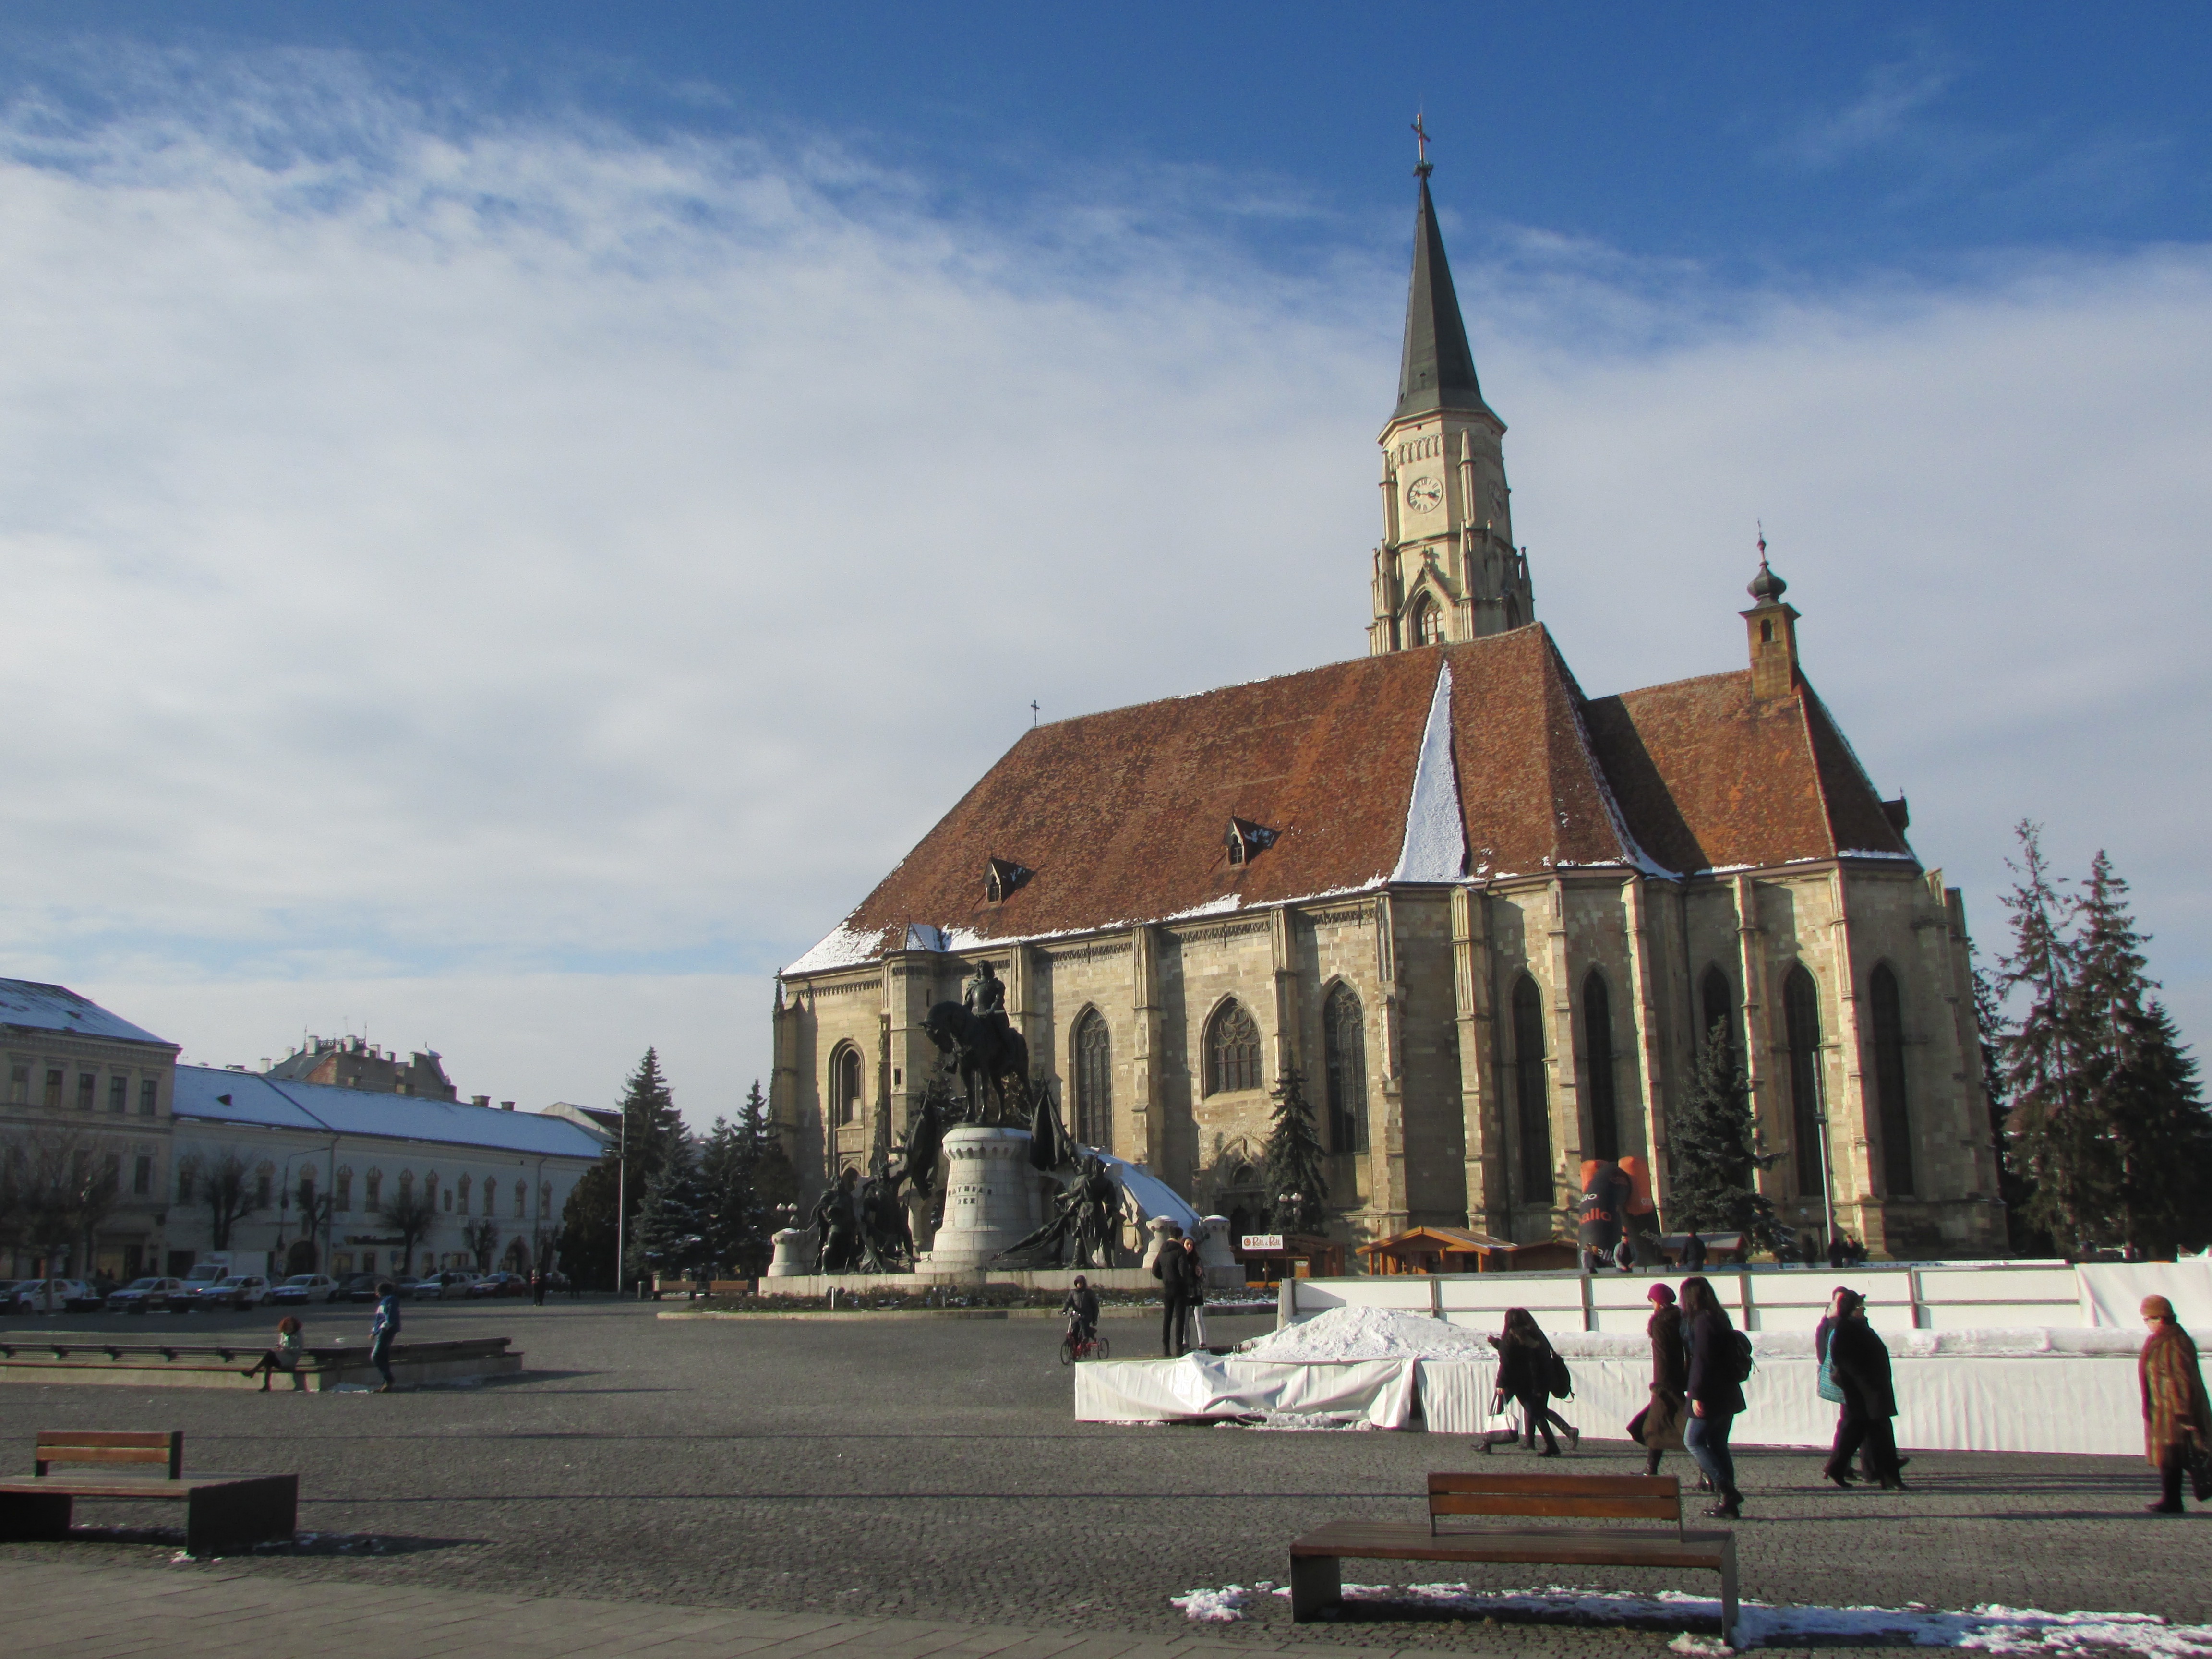
building, plaza, landmark, church, cathedral, chapel, tourism, place of worship, town square, orthodox, romania, transylvania, tours, cluj napoca